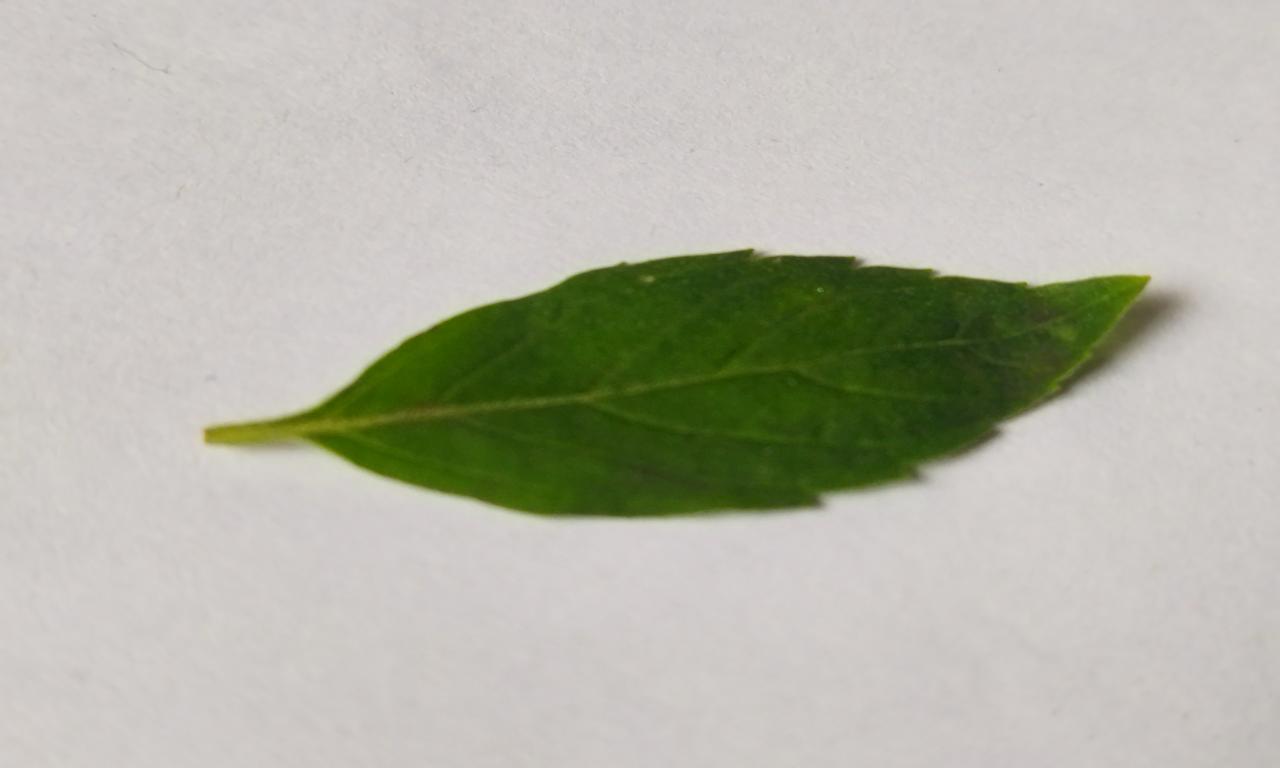
Label: Fresh